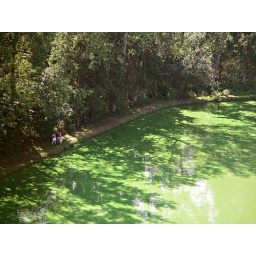
A small castle on a small lake in the countryside near Leuven, Belgium